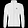
Label: Coat